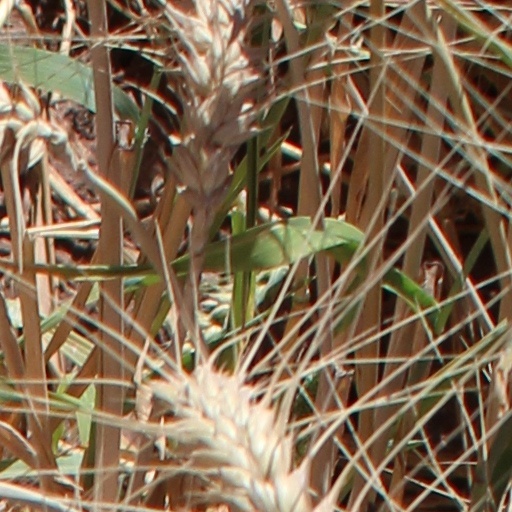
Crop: wheat